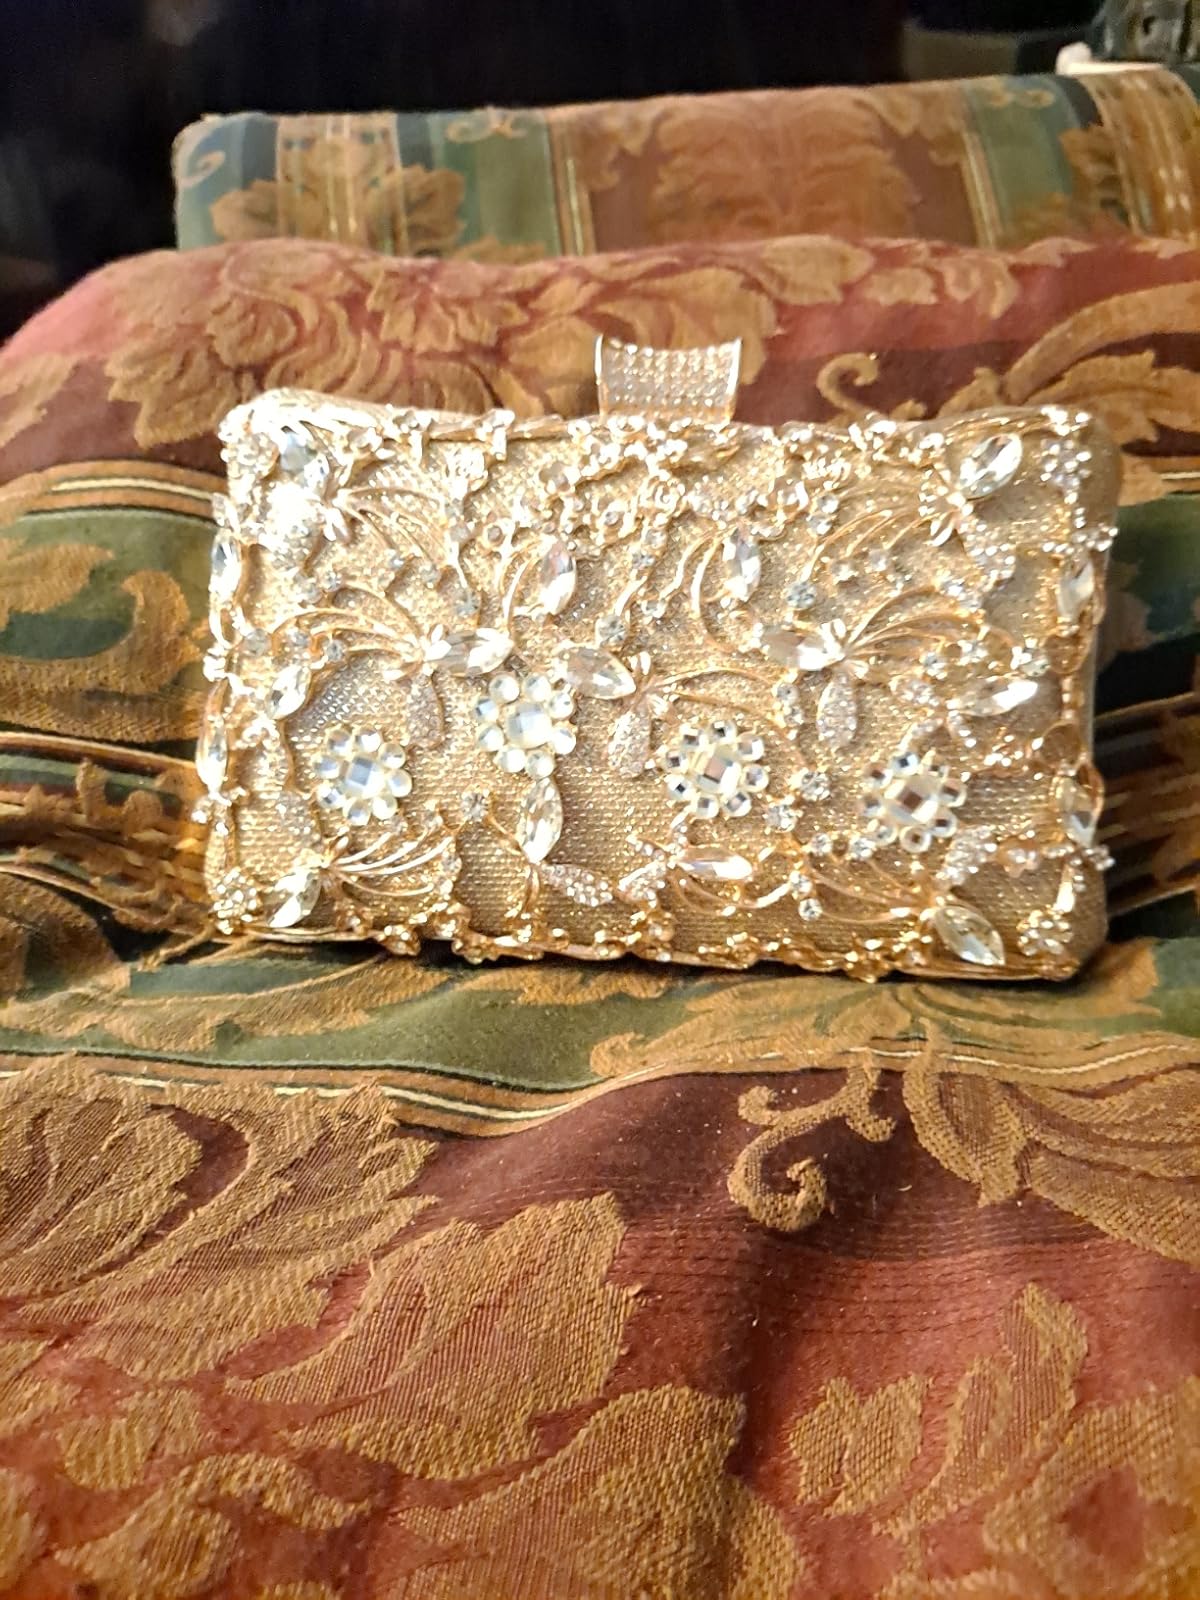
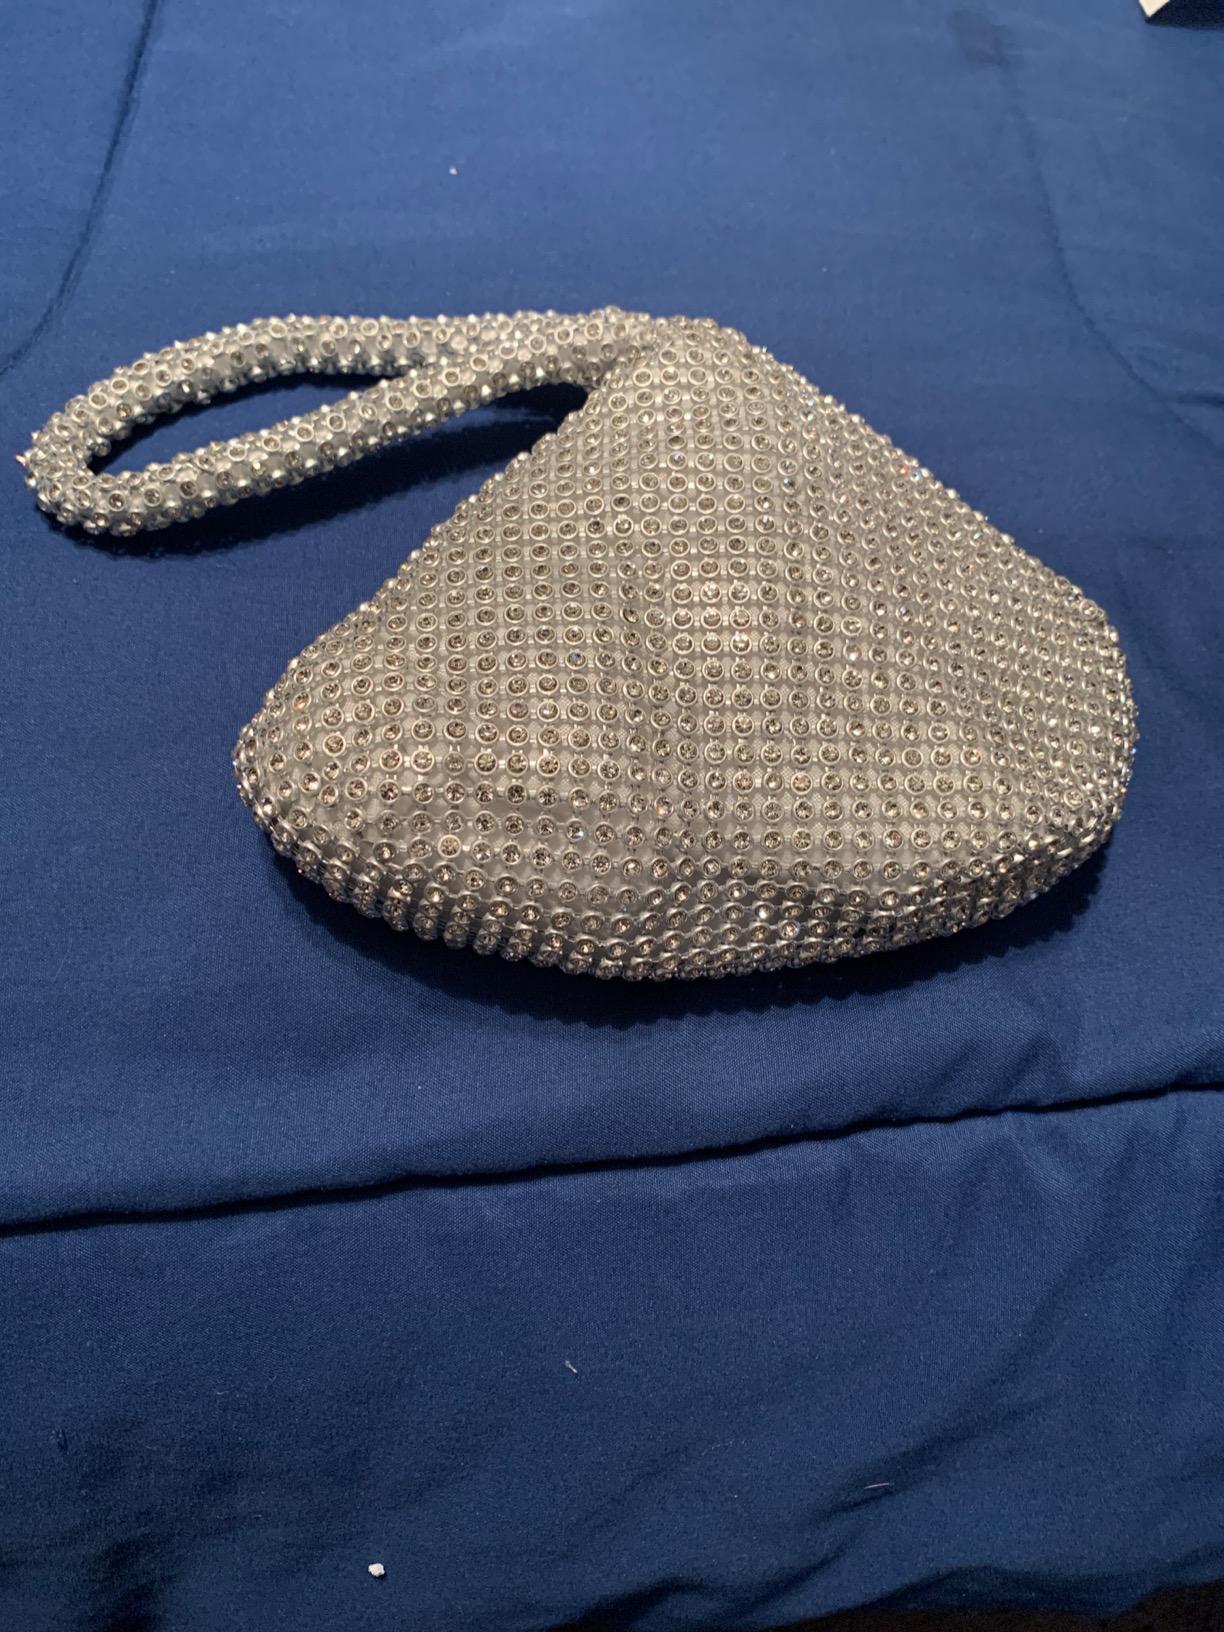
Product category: accessories_handbag
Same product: no